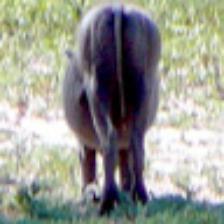
Label: NonHuman